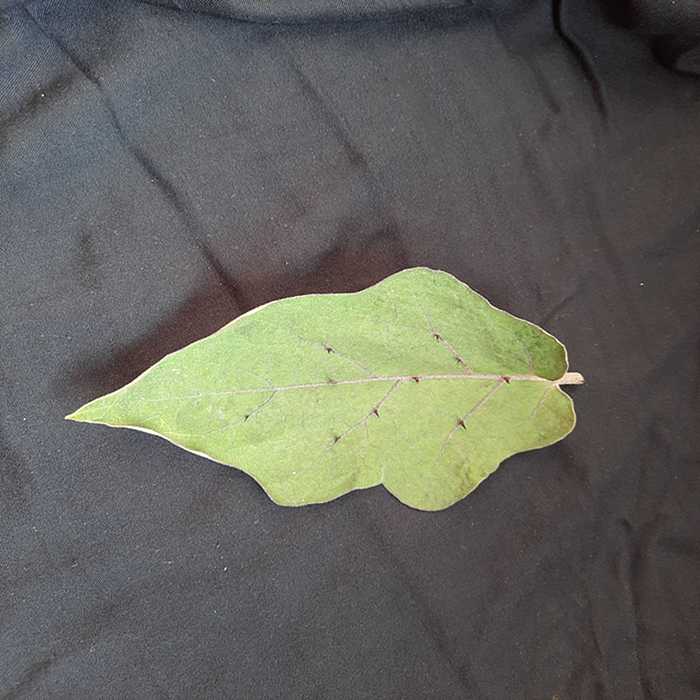
Plant: Eggplant
Label: Eggplant fresh leaf